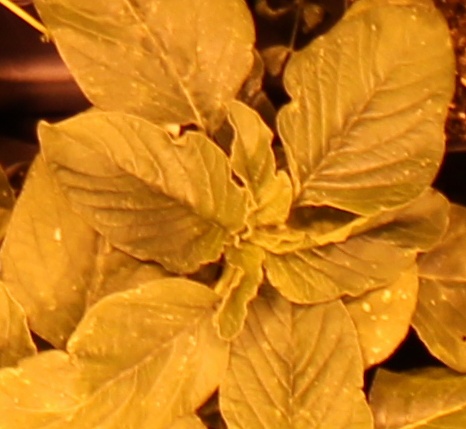
Label: Redroot Pigweed